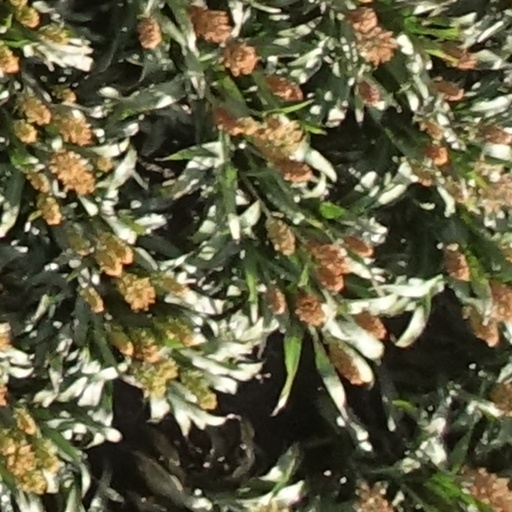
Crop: sorghum